Sky position (RA, Dec in degrees): 179.124, 24.17
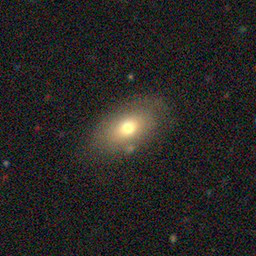
Galaxy morphology: In-between Round Smooth Galaxies